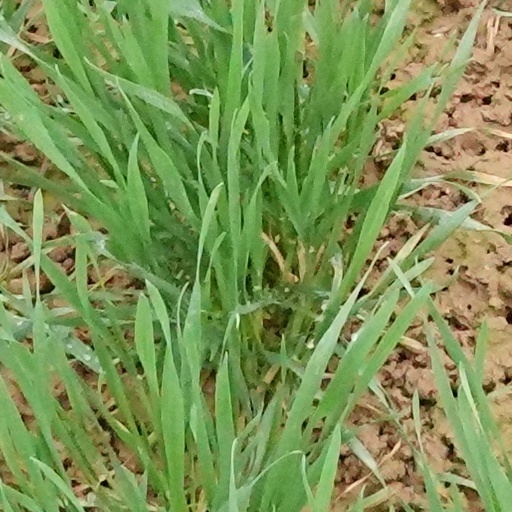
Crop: wheat